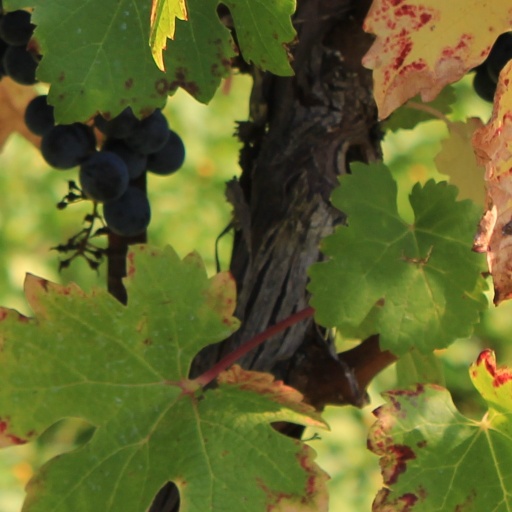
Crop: grape